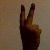
The image shows a hand gesture representing the number 2 in Indian Sign Language.